USCGC Ironwood

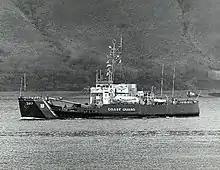
USCGC "Ironwood" in 1979

In 1974 "Ironwood" underwent a major renovation at the Coast Guard Yard where she was built. Her Diesel engines were overhauled, and she received a new electric motor to power her propeller. Water and sewage piping was replaced. Wiring and electrical switchboards were replaced. A bow thruster was added to improve her maneuverability. Crew quarters were modernized.